Molar pregnancy

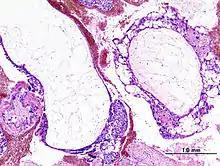
Histopathologic image of hydatidiform mole (complete type). H&E stain.

A molar pregnancy, also known as a hydatidiform mole, is an abnormal form of pregnancy in which a non-viable fertilized egg implants in the uterus. It falls under the category of gestational trophoblastic diseases. During a molar pregnancy, the uterus contains a growing mass characterized by swollen chorionic villi, resembling clusters of grapes. The occurrence of a molar pregnancy can be attributed to the fertilized egg lacking an original maternal nucleus. As a result, the products of conception may or may not contain fetal tissue. These molar pregnancies are categorized into two types: partial moles and complete moles, where the term 'mole' simply denotes a clump of growing tissue or a ‘growth'.